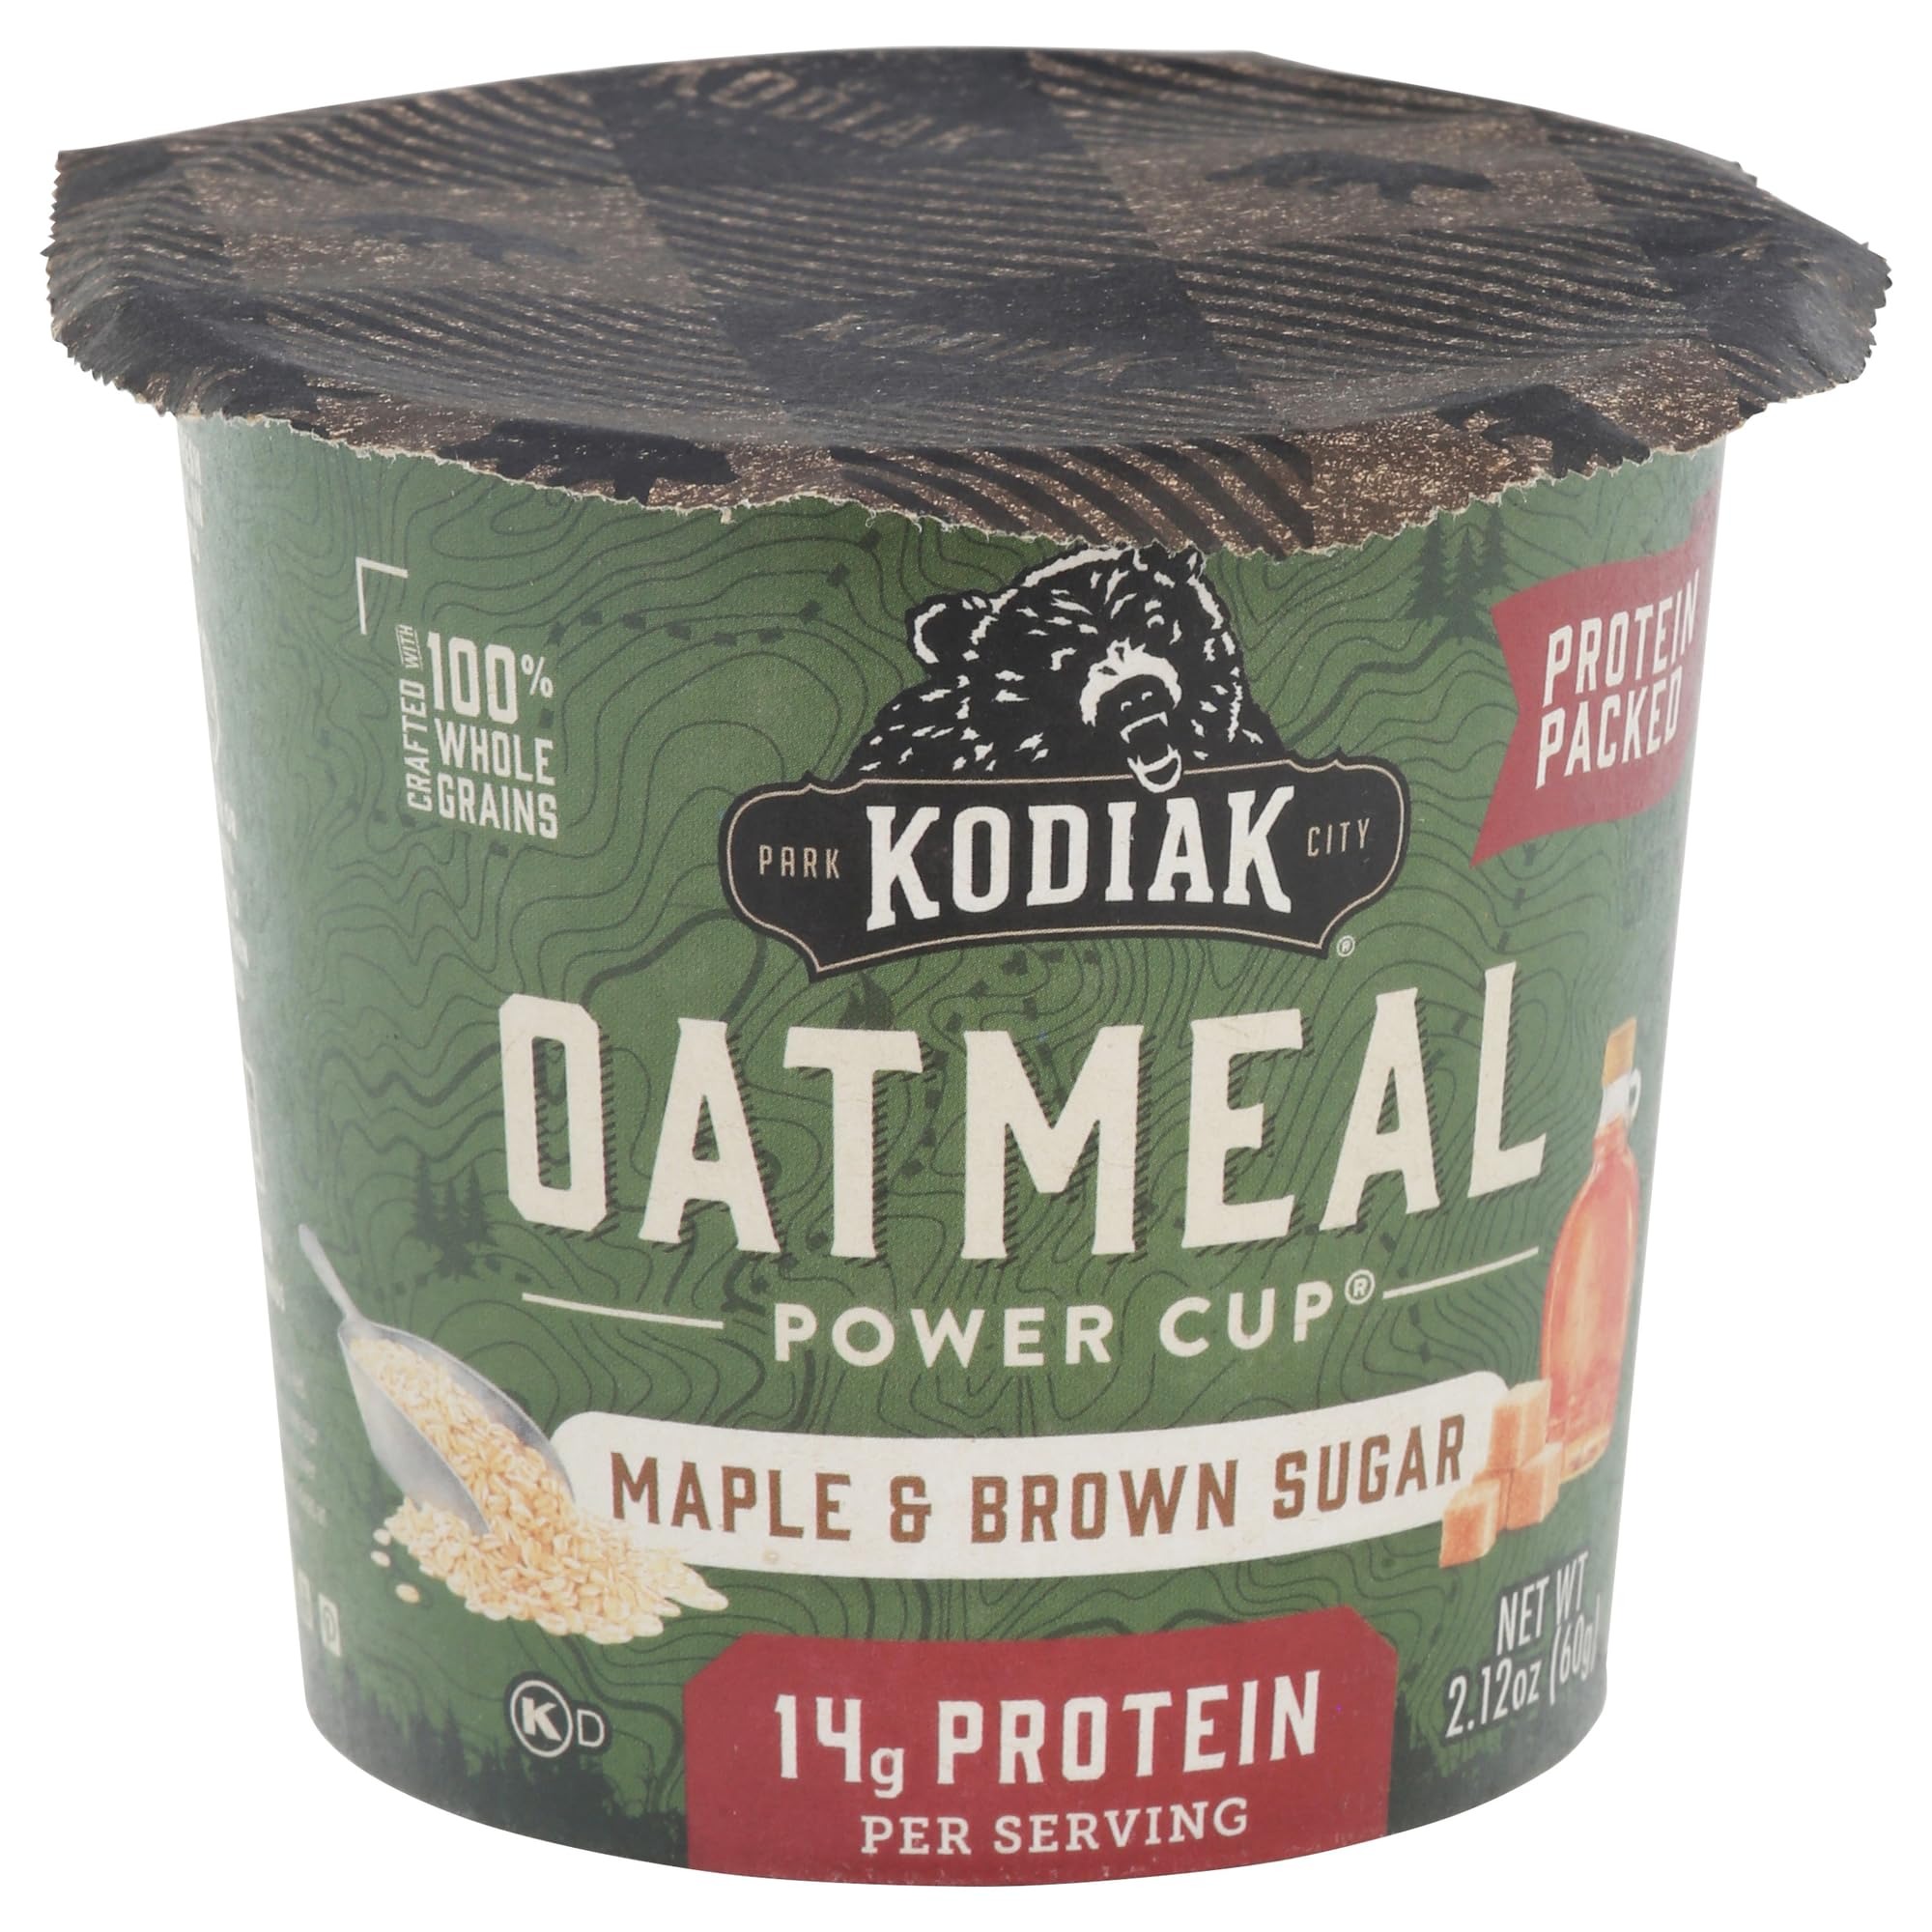
Item Name: Kodiak Instant Protein Maple & Brown Sugar Oatmeal In A Cup, 2.12 Ounce
Bullet Point 1: Getting a protein-packed breakfast doesn't mean you have to suffer through a chalky protein shake or energy bar.
Bullet Point 2: Kodiak Cakes is meant for those of us who, like the rugged old pioneers exploring the untamed wilderness, require nutrition, energy, and great taste to successfully navigate today's frontier.
Bullet Point 3: Apart from being the essential ingredient of the original frontier flapjacks, we use whole grains because they just taste better.
Bullet Point 4: They're also packed with the fiber, protein, vitamins, and minerals essential to fueling an active life.
Bullet Point 5: So instead of processing our wheat and "enriching" it with some of its original nutritional value, we left it as is-free of GMOs, preservatives, or artificial additives.
Value: 2.1
Unit: Ounce

Price: 2.18